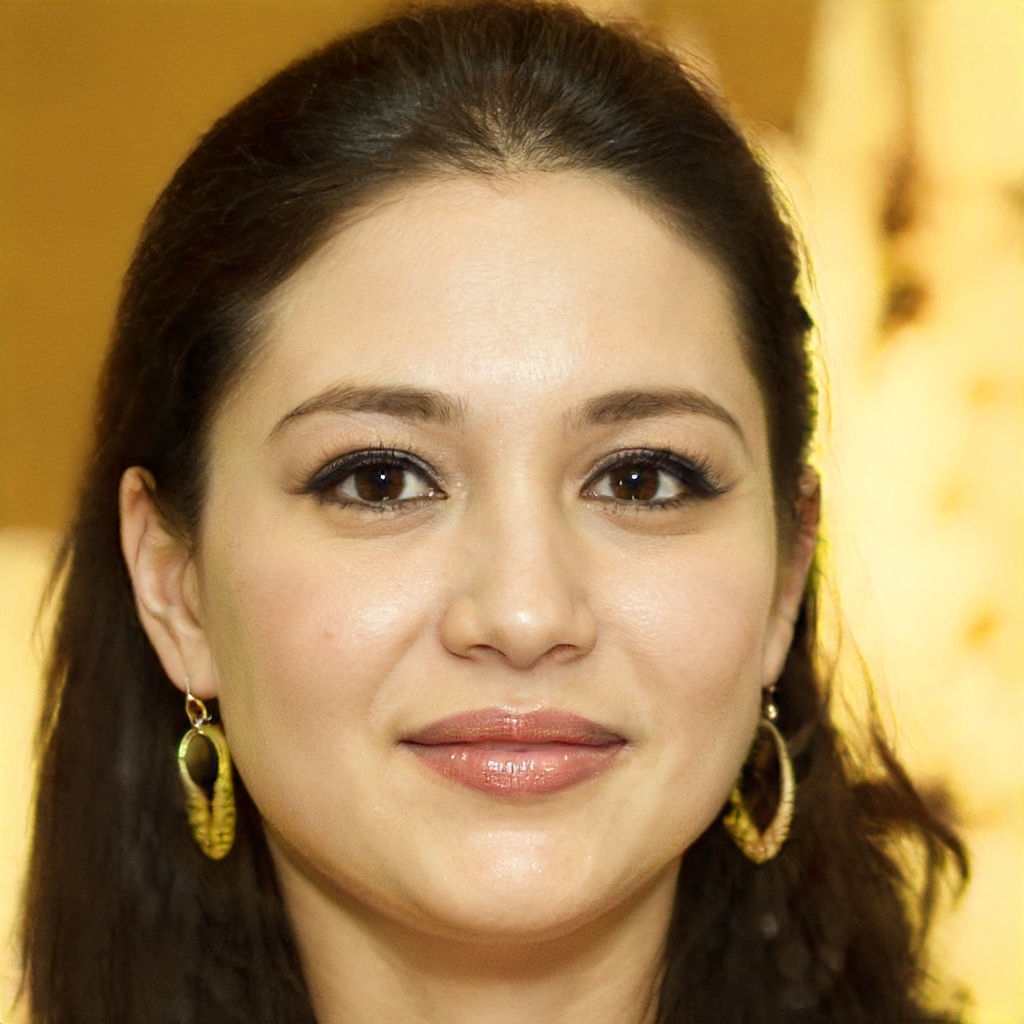
Label: No Watermark